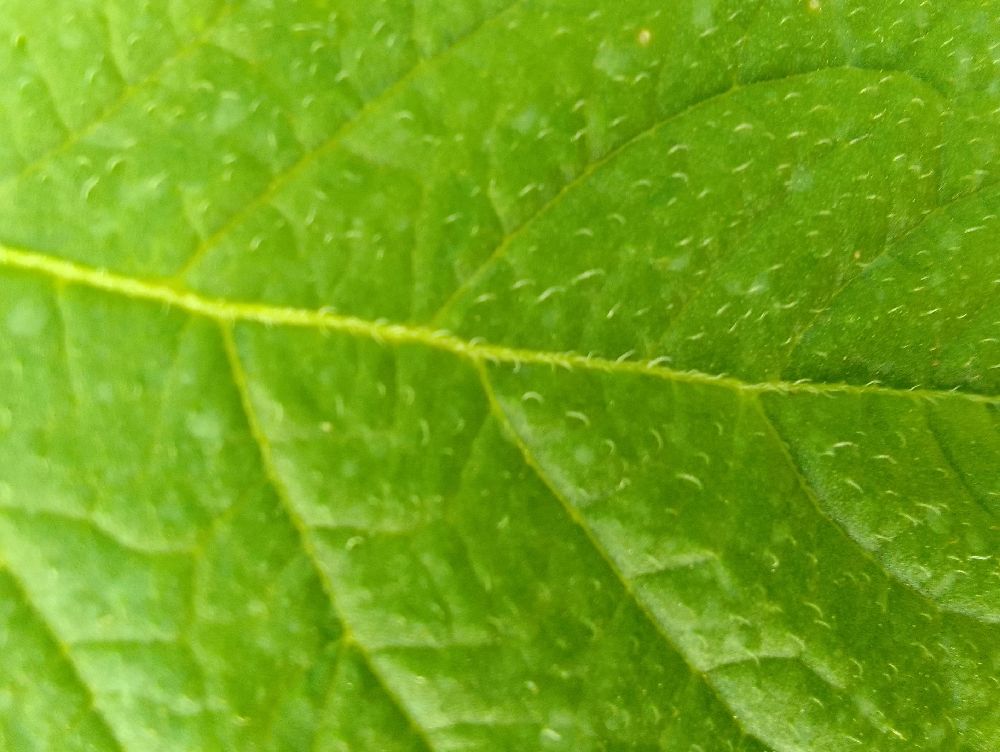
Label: Healthy